Zimmerman House (Horseheads, New York)

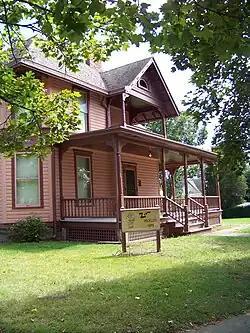

Zimmerman House, also known as Zim House, is a historical structure located in Horseheads, New York. It was the home of cartoonist Eugene Zimmerman, also known as "Zim". The architectural and historic significance of the house led to its listing in the National Register of Historic Places in 1983.